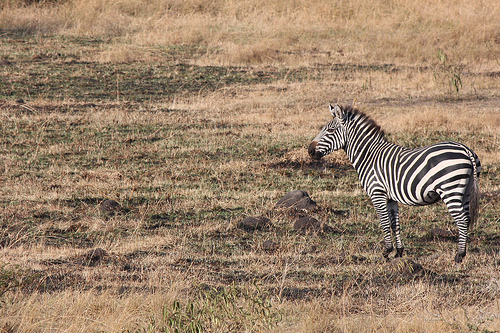
question: この動物は何ですか？
answer: シマウマ

question: シマウマは何頭いますか？
answer: 1頭

question: シマウマはどこにいますか？
answer: 地面の上

question: シマウマはどんな姿勢をしていますか？
answer: 四足で立っている

question: シマウマの尻尾はどんな状態ですか？
answer: 下に真っすぐに垂れている

question: シマウマのいる場所の地面はどんな地面ですか？
answer: 枯草が多く生えてる地面

question: シマウマはどこの方向を向いていますか？
answer: 左方向を向いている

question: シマウマの足元の草の長さはどれくらいですか？
answer: シマウマのヒヅメが隠れるくらいの長さ